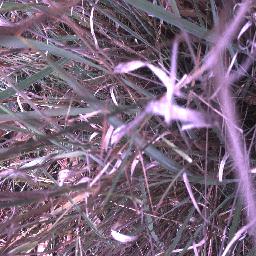
Label: negative